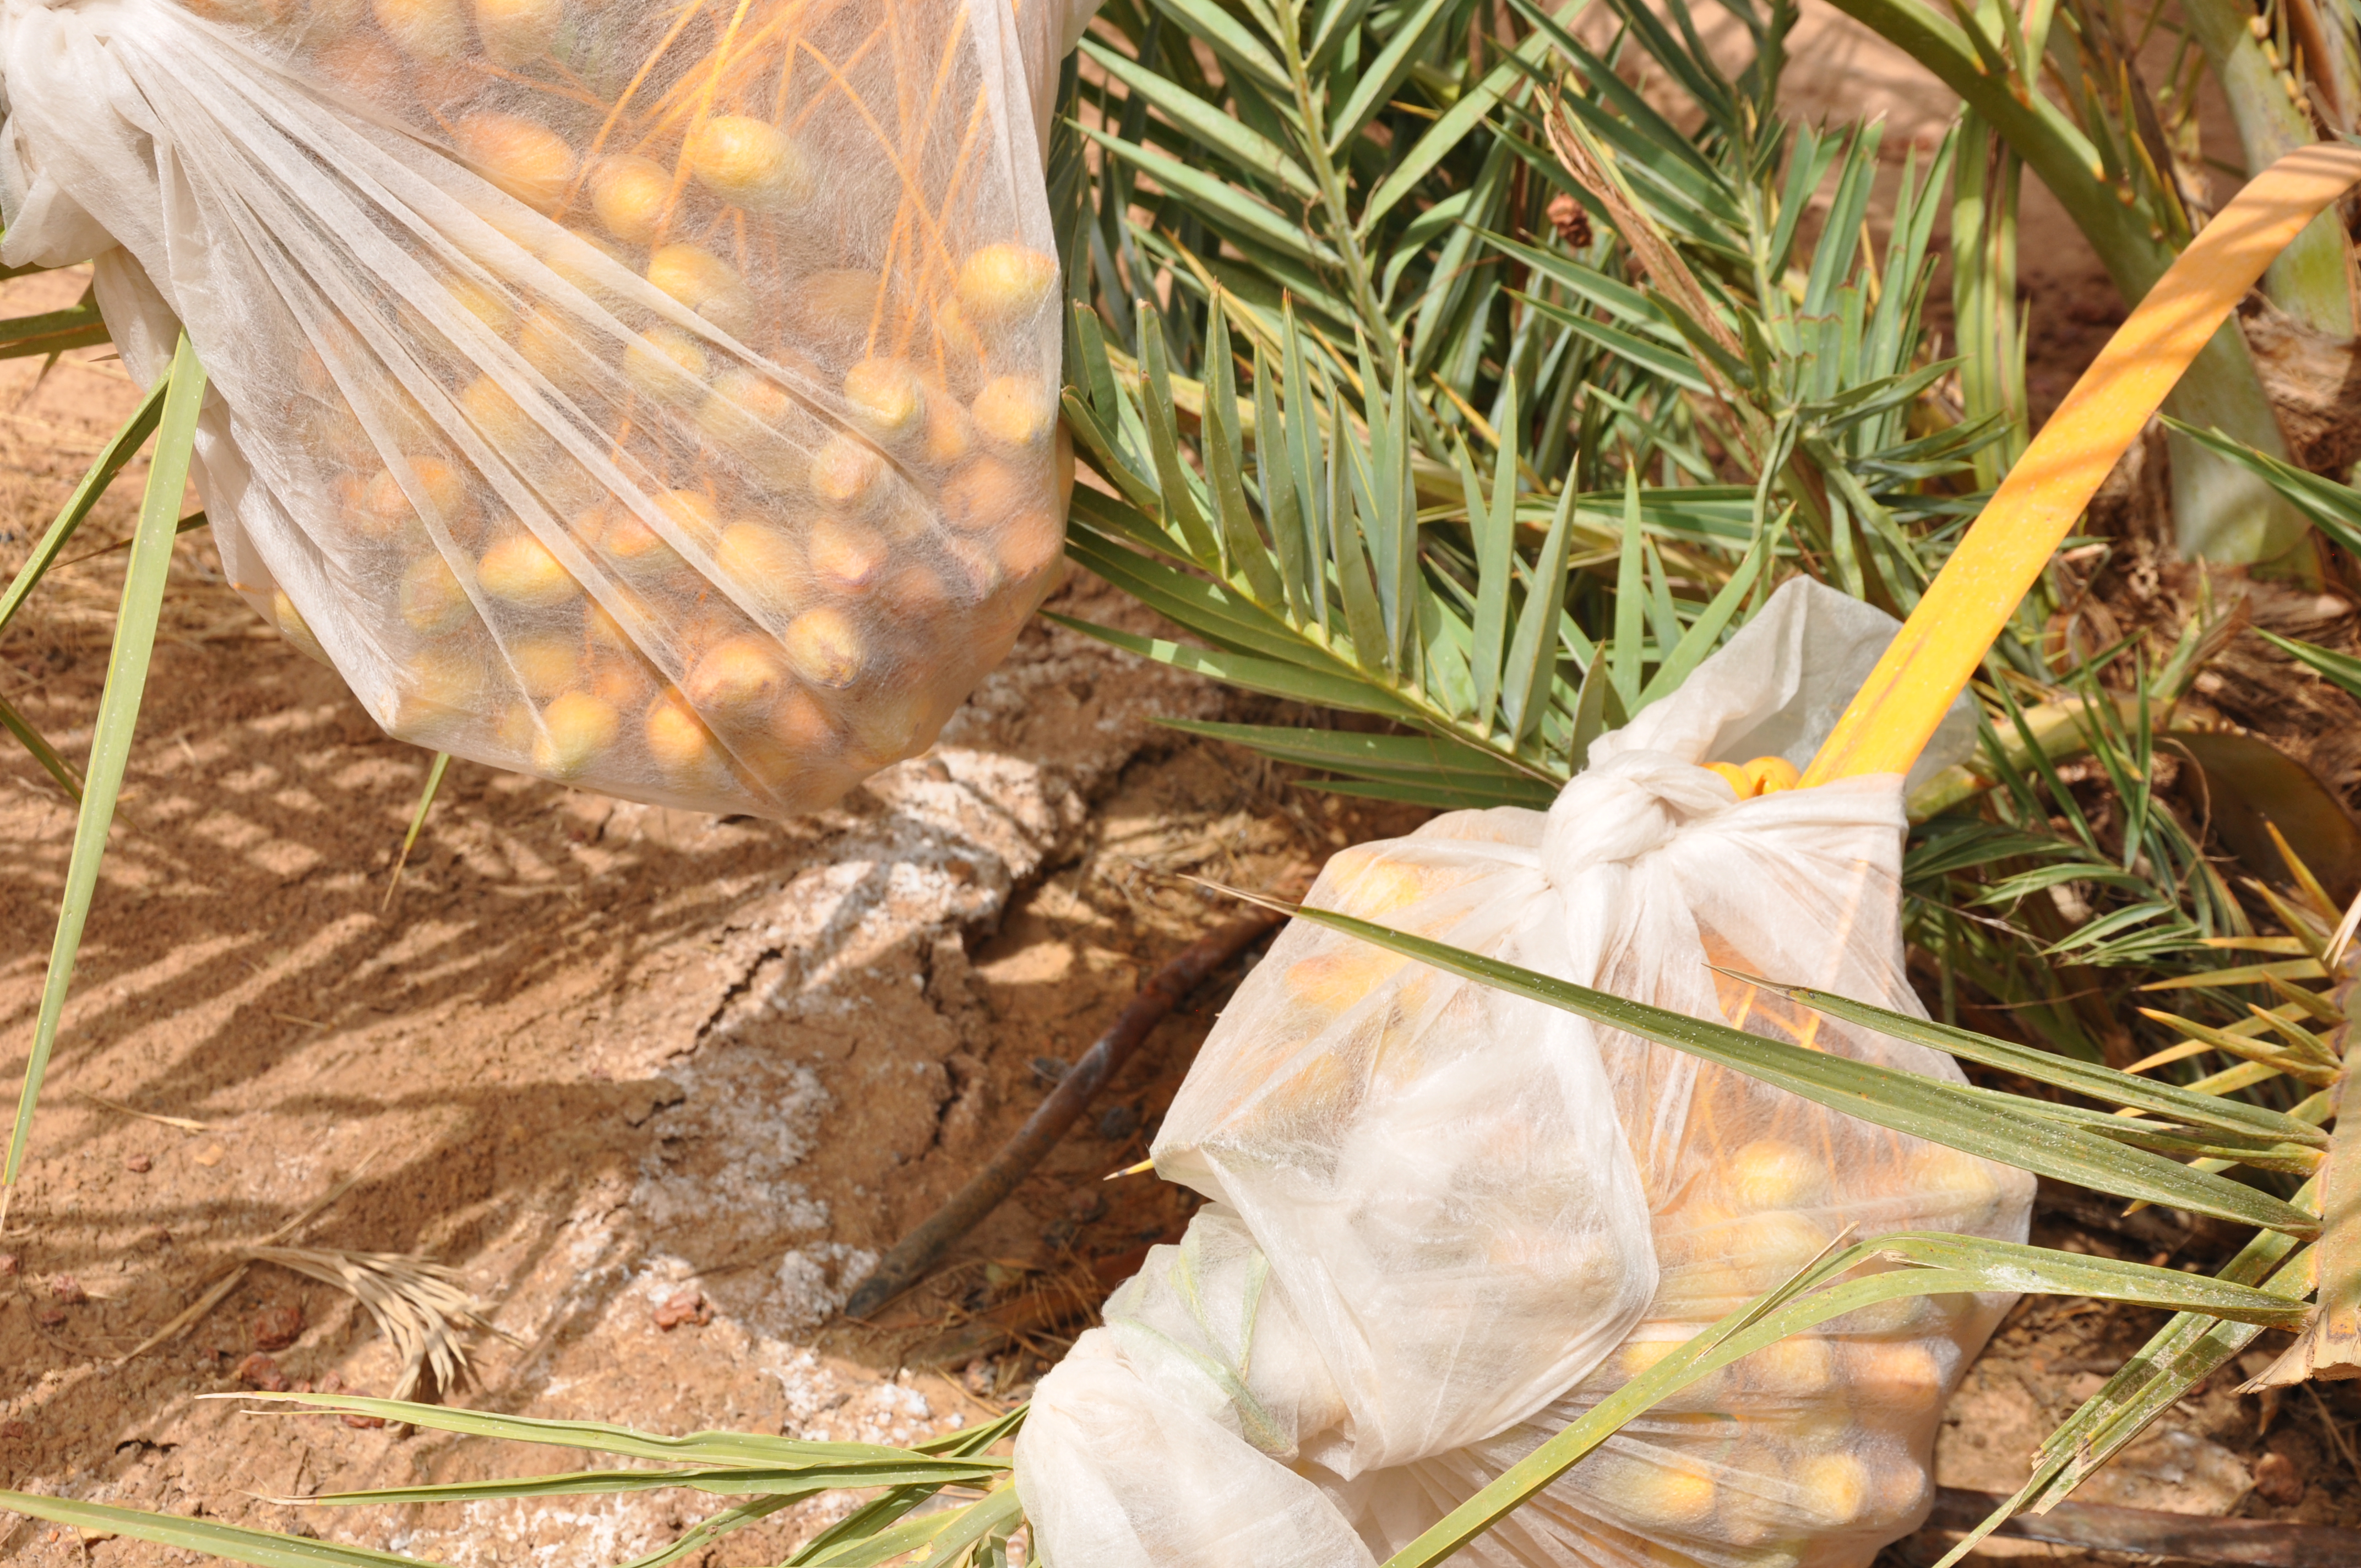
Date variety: Boumajhoul